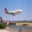
Label: airplane